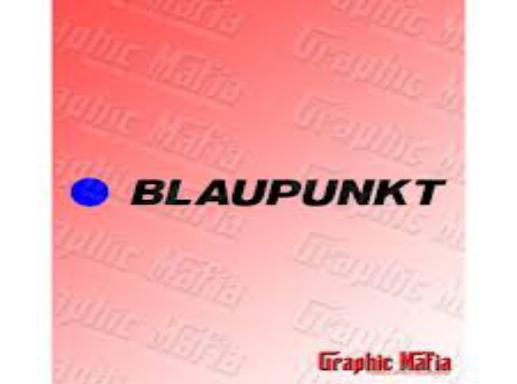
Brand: Blaupunkt
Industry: Electronic